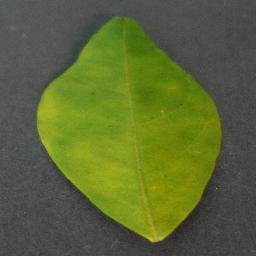
Label: Orange___Haunglongbing_(Citrus_greening)